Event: Nepal Earthquake
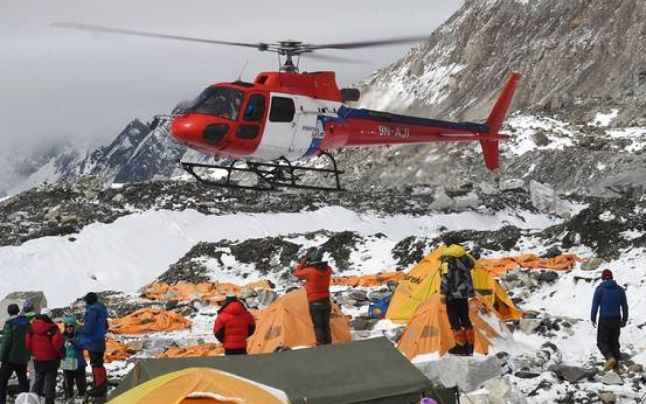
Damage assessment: damage